History of Kagoshima Prefecture

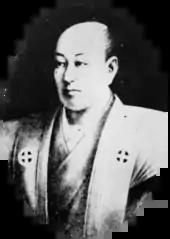
Shimazu Nariakira

Shimazu Nariakira (1809–1858) was an influential "daimyō" of Satsuma. After he became daimyō of Satsuma, Nariakira had Minayoshi Hotoku, a Satsuma physician, to build the Iroha-maru, one of the first Western-style ships built in Japan. It was based on Minayoshi's 6-foot-long (180 cm), 3-foot-wide (91 cm) model. Nariakira then built a shipyard for Western-style shipbuilding at Sakurajima. He also began enacting educational changes in Satsuma geared at bringing in Western science and technology. Nariakira established the Rangaku Koshujo, a school for the study of the Dutch language and Western culture. He would frequently visit schools and ask students to explain the meaning of the Confucian texts, to ensure that their Western learning did not corrupt their sense of nationalism. So strong was Nariakira's desire to raise well-educated youths that he set aside four koku annually to feed starving scholars, essentially a form of financial aid or scholarship. The Shūseikan (集成館) industrial area established by Shimazu Nariakira in 1852 in Iso, Satsuma Province.